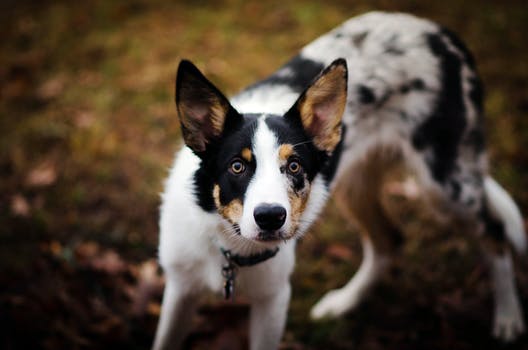
Label: No Watermark